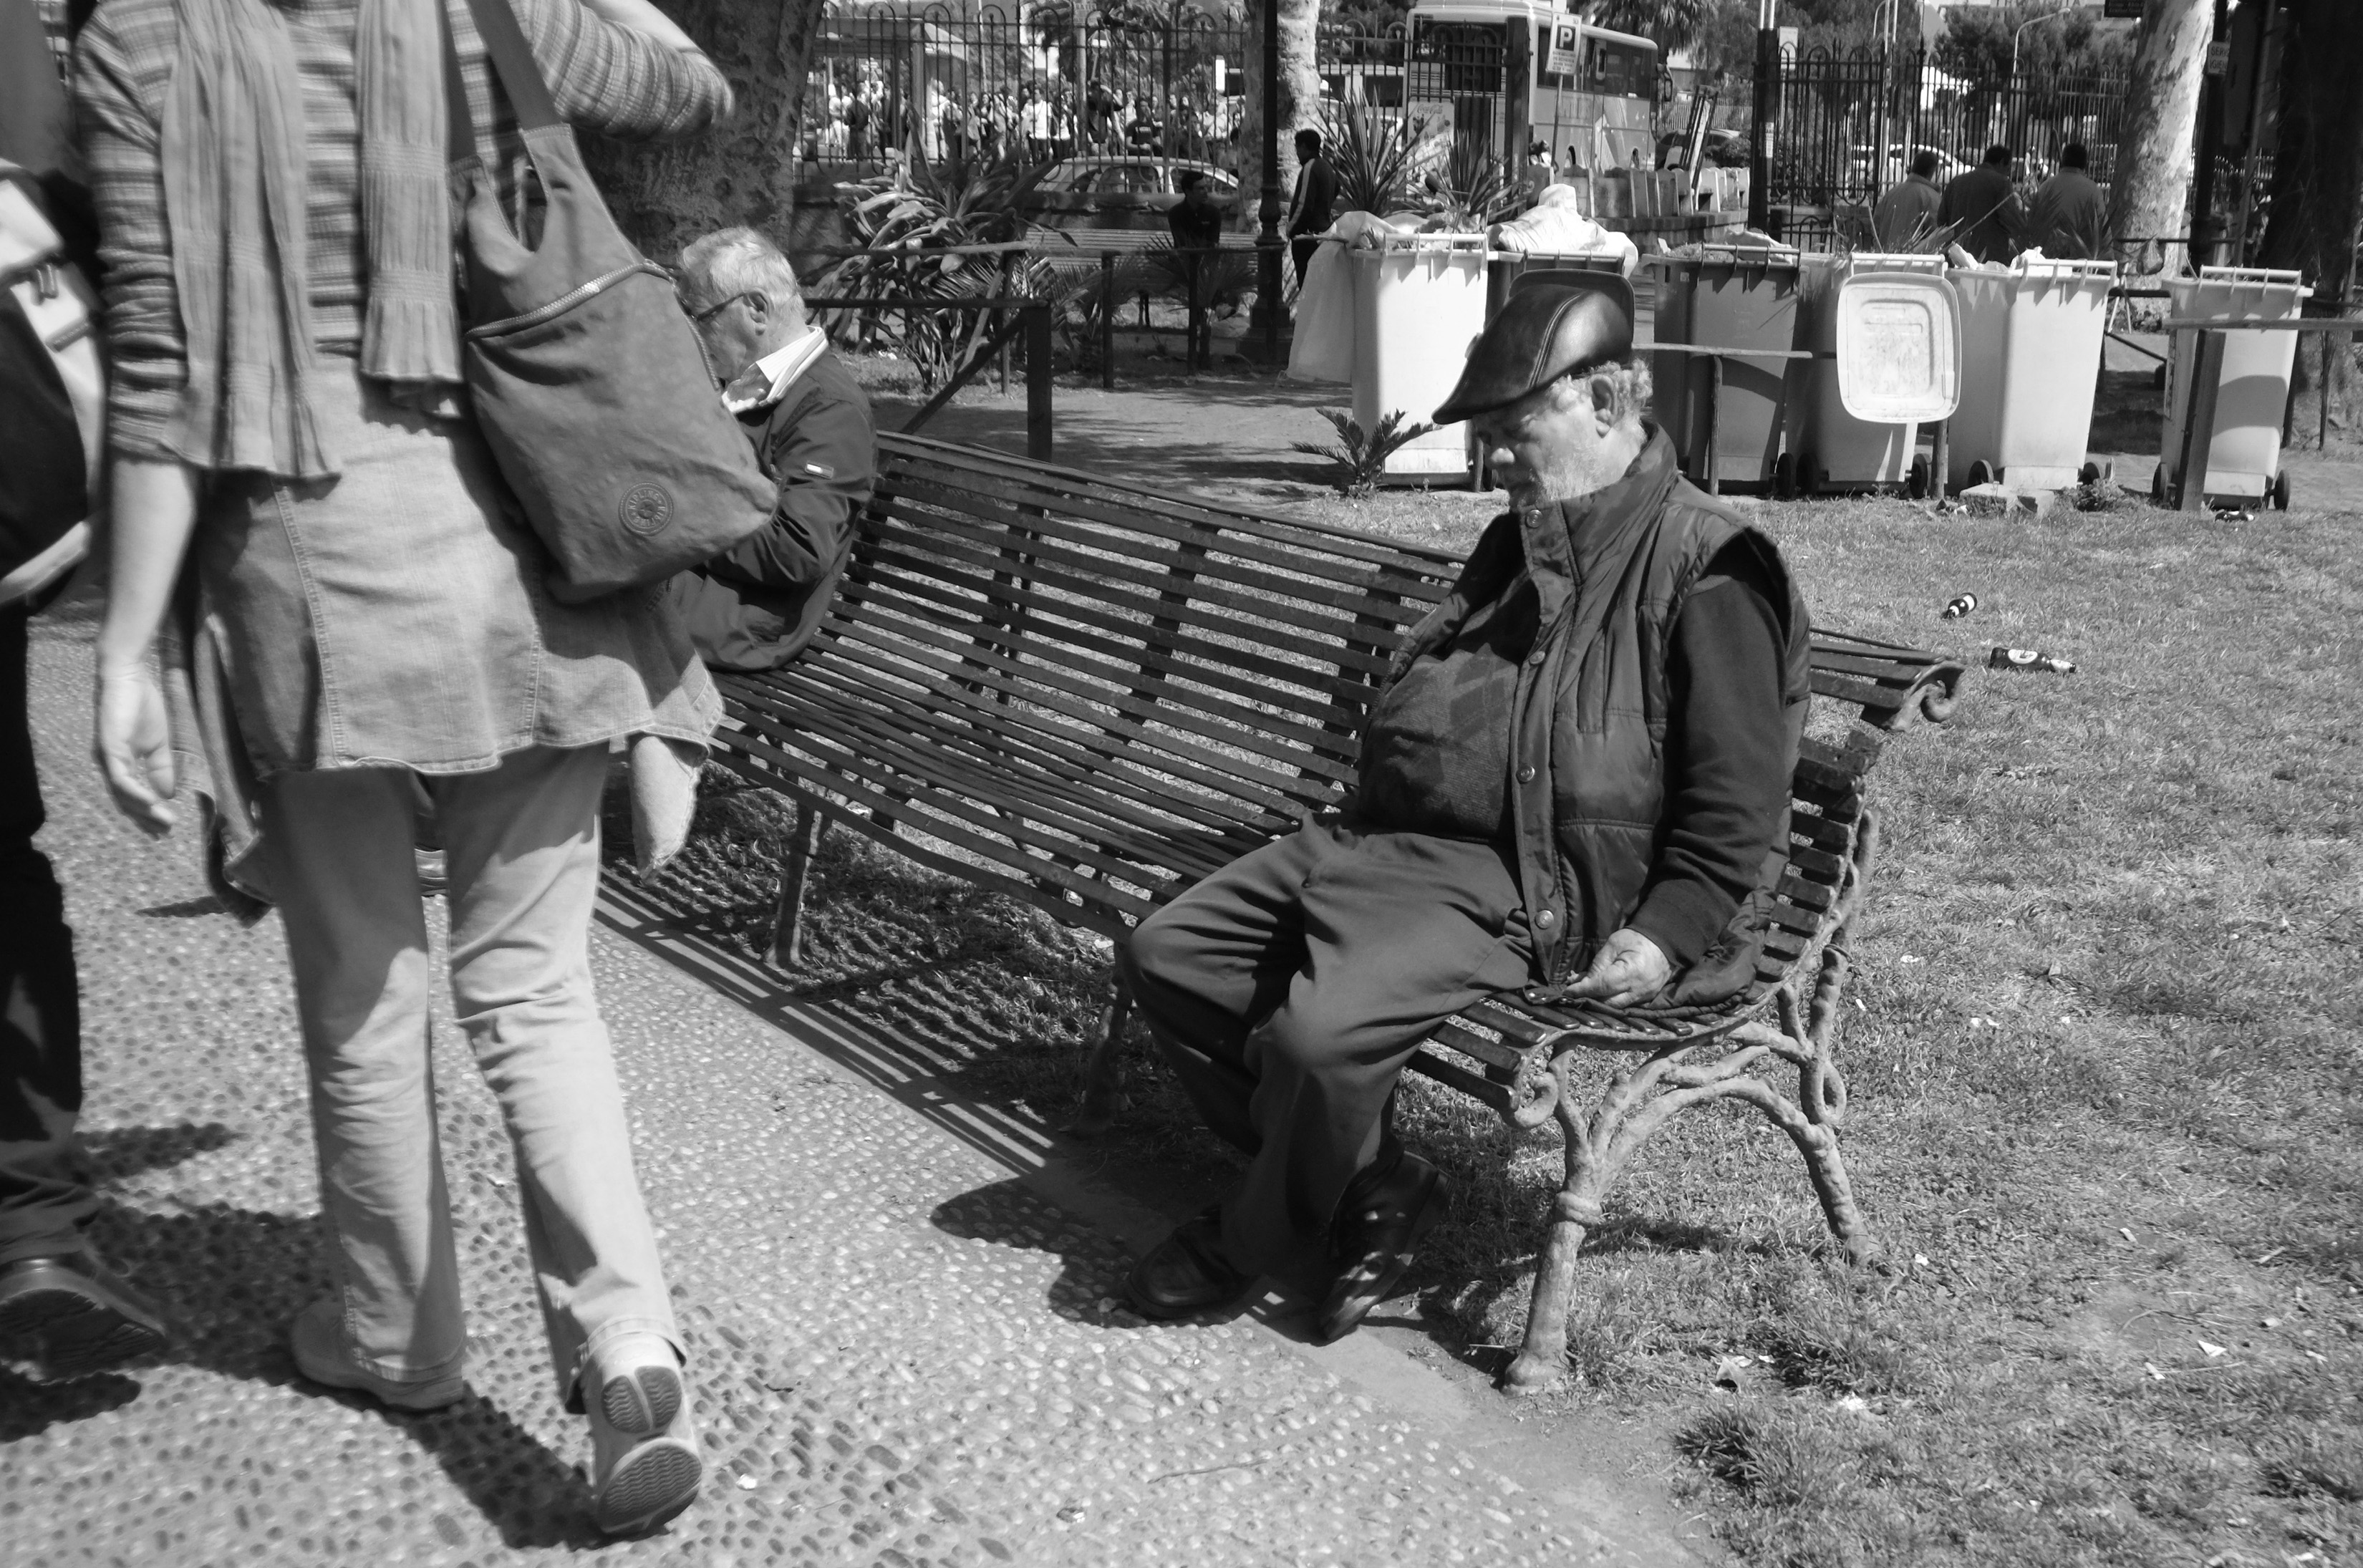
person, black and white, people, road, street, sitting, italy, monochrome, infrastructure, photograph, snapshot, fuji, sicily, fujix, fujixe1, e1, catania, monochrome photography, human positions